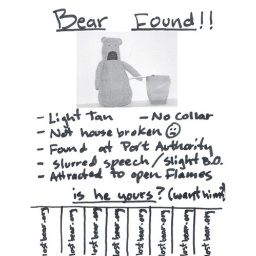
Lostbear.org take-one campaign. These lost bear notices were placed on lamp posts around NYC